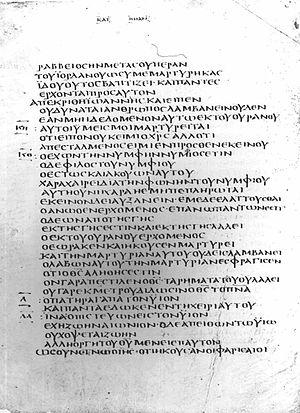
Le Codex Bezae Cantabrigensis, ou Codex de Bèze aussi connu sous le sigle D 05, est avec les quatre grands onciaux — les codex Alexandrinus, Vaticanus, Ephraemi rescriptus et Sinaïticus — un témoin scripturaire essentiel du Nouveau Testament grec.